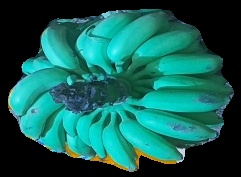
Variety: elakki-bale
Grade: grade2